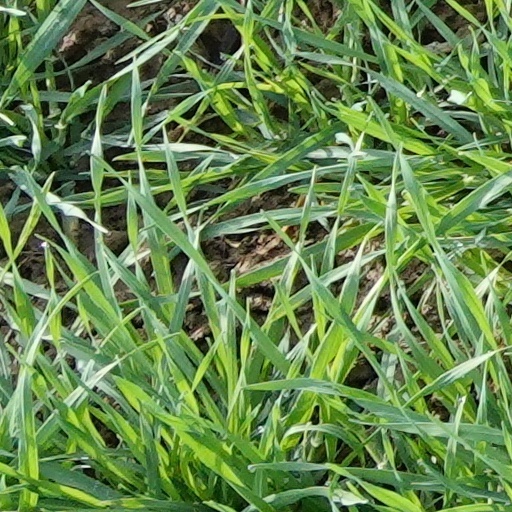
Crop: wheat